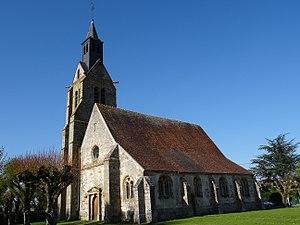
Église Saint-Jacques-le-Majeur de Fontains. (Seine-et-Marne, région Île-de-France).
Fontains est une commune française située dans le département de Seine-et-Marne, en région Île-de-France.